Why the Whales Came

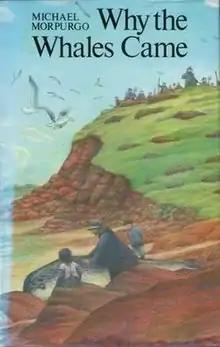
First edition cover

Why the Whales Came is a British children's story written by Michael Morpurgo. It was first published in 1985 in the United Kingdom by William Heinemann, and by Scholastic in the United States. It is set on the island of Bryher, one of the Isles of Scilly, off the coast of Cornwall, in the year 1914. In 1989, It was adapted into the film "When the Whales Came", and in 2001 it was adapted into a stage play.